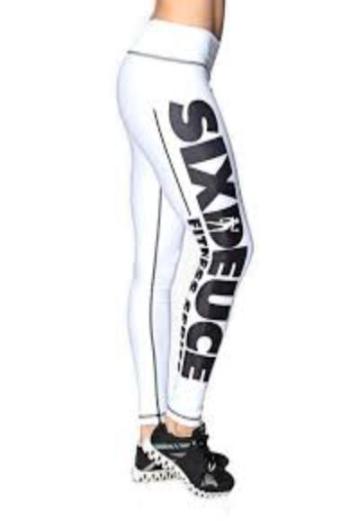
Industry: Clothes